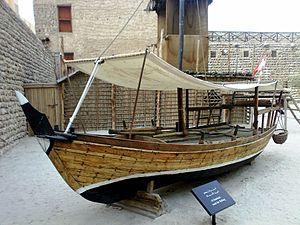
Un sambouk est un type de voilier traditionnel à deux mâts et voiles triangulaires, originaire de la mer Rouge et typique de la Péninsule Arabique.